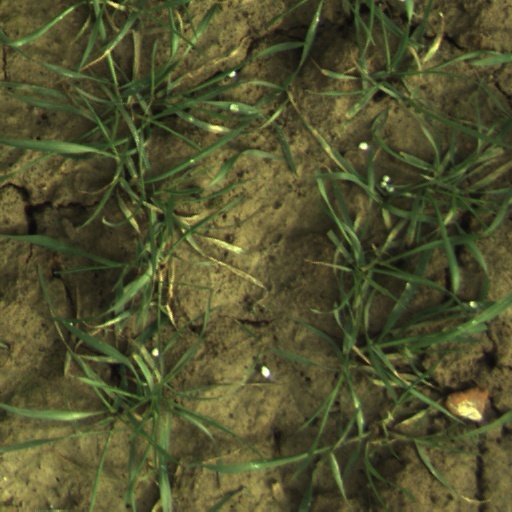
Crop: wheat